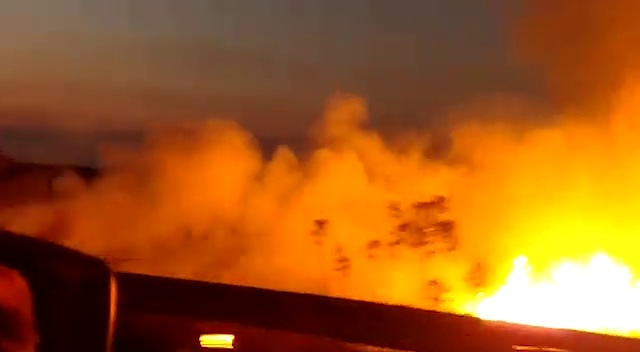
Fire: no
Smoke: yes